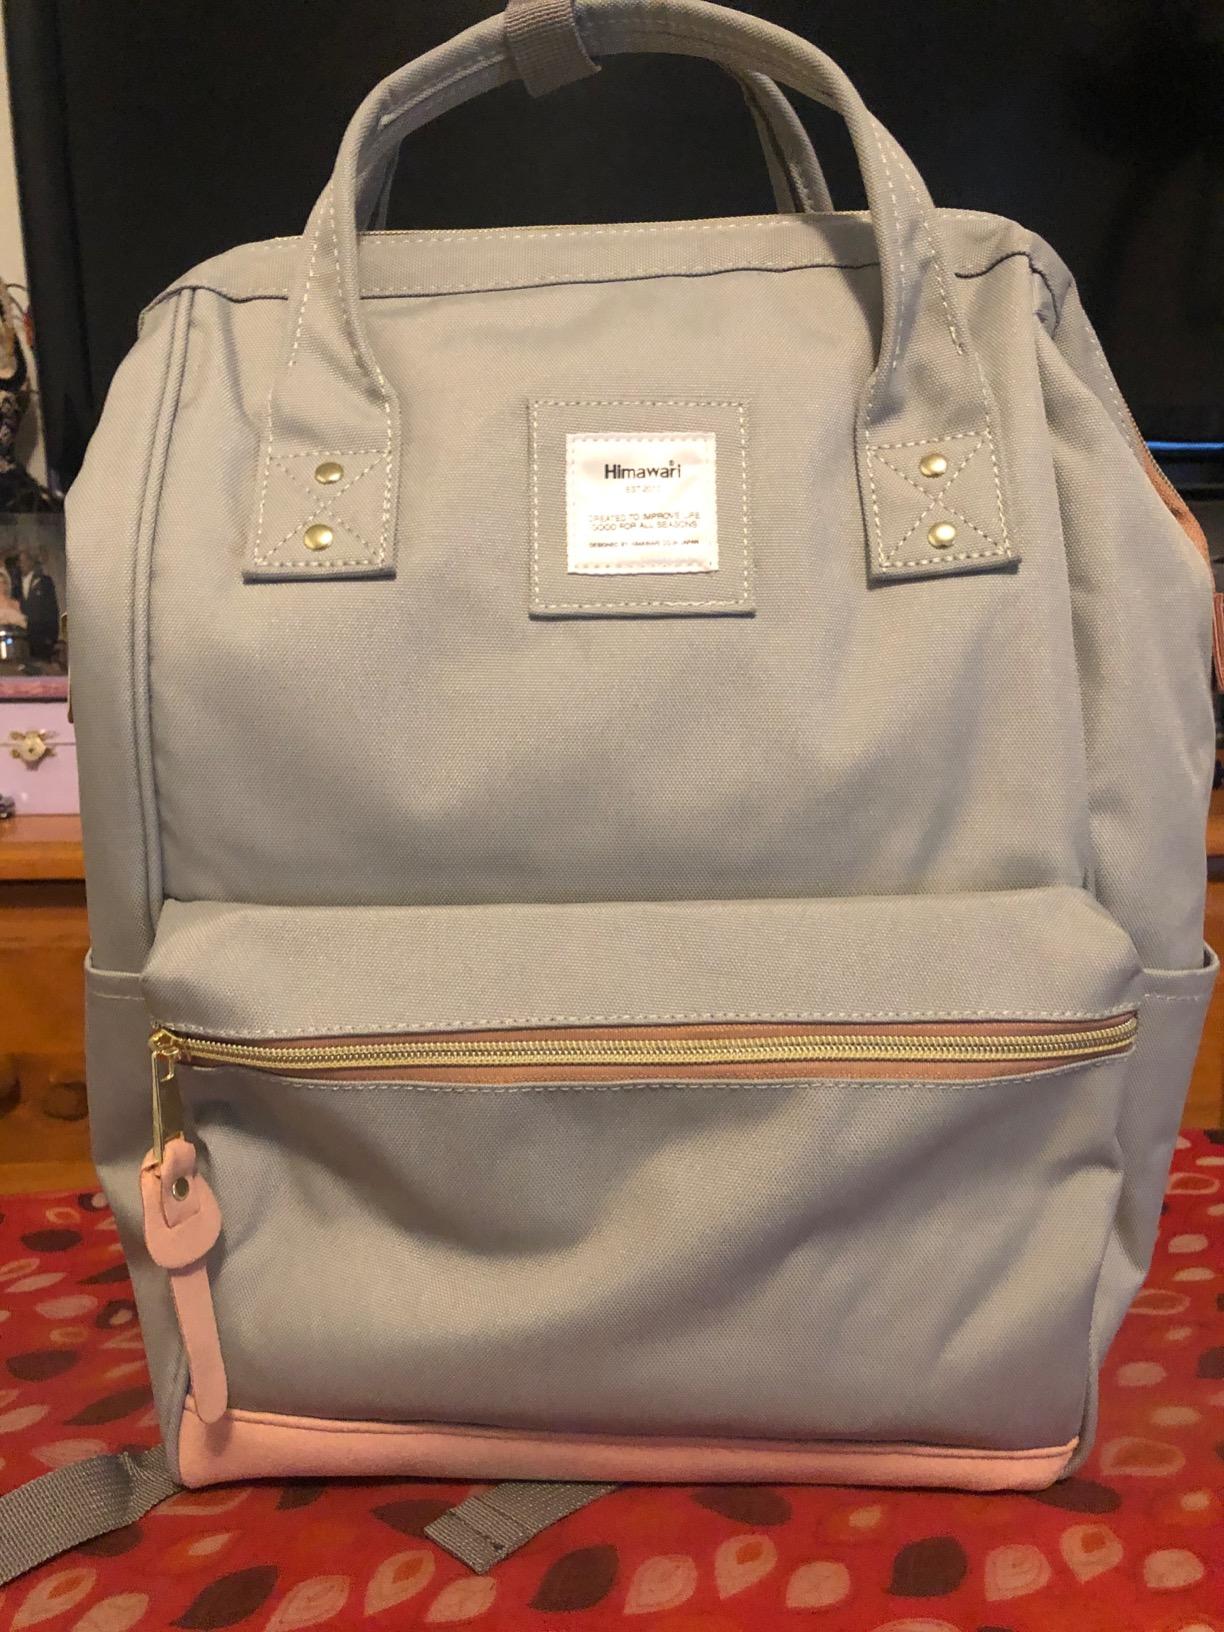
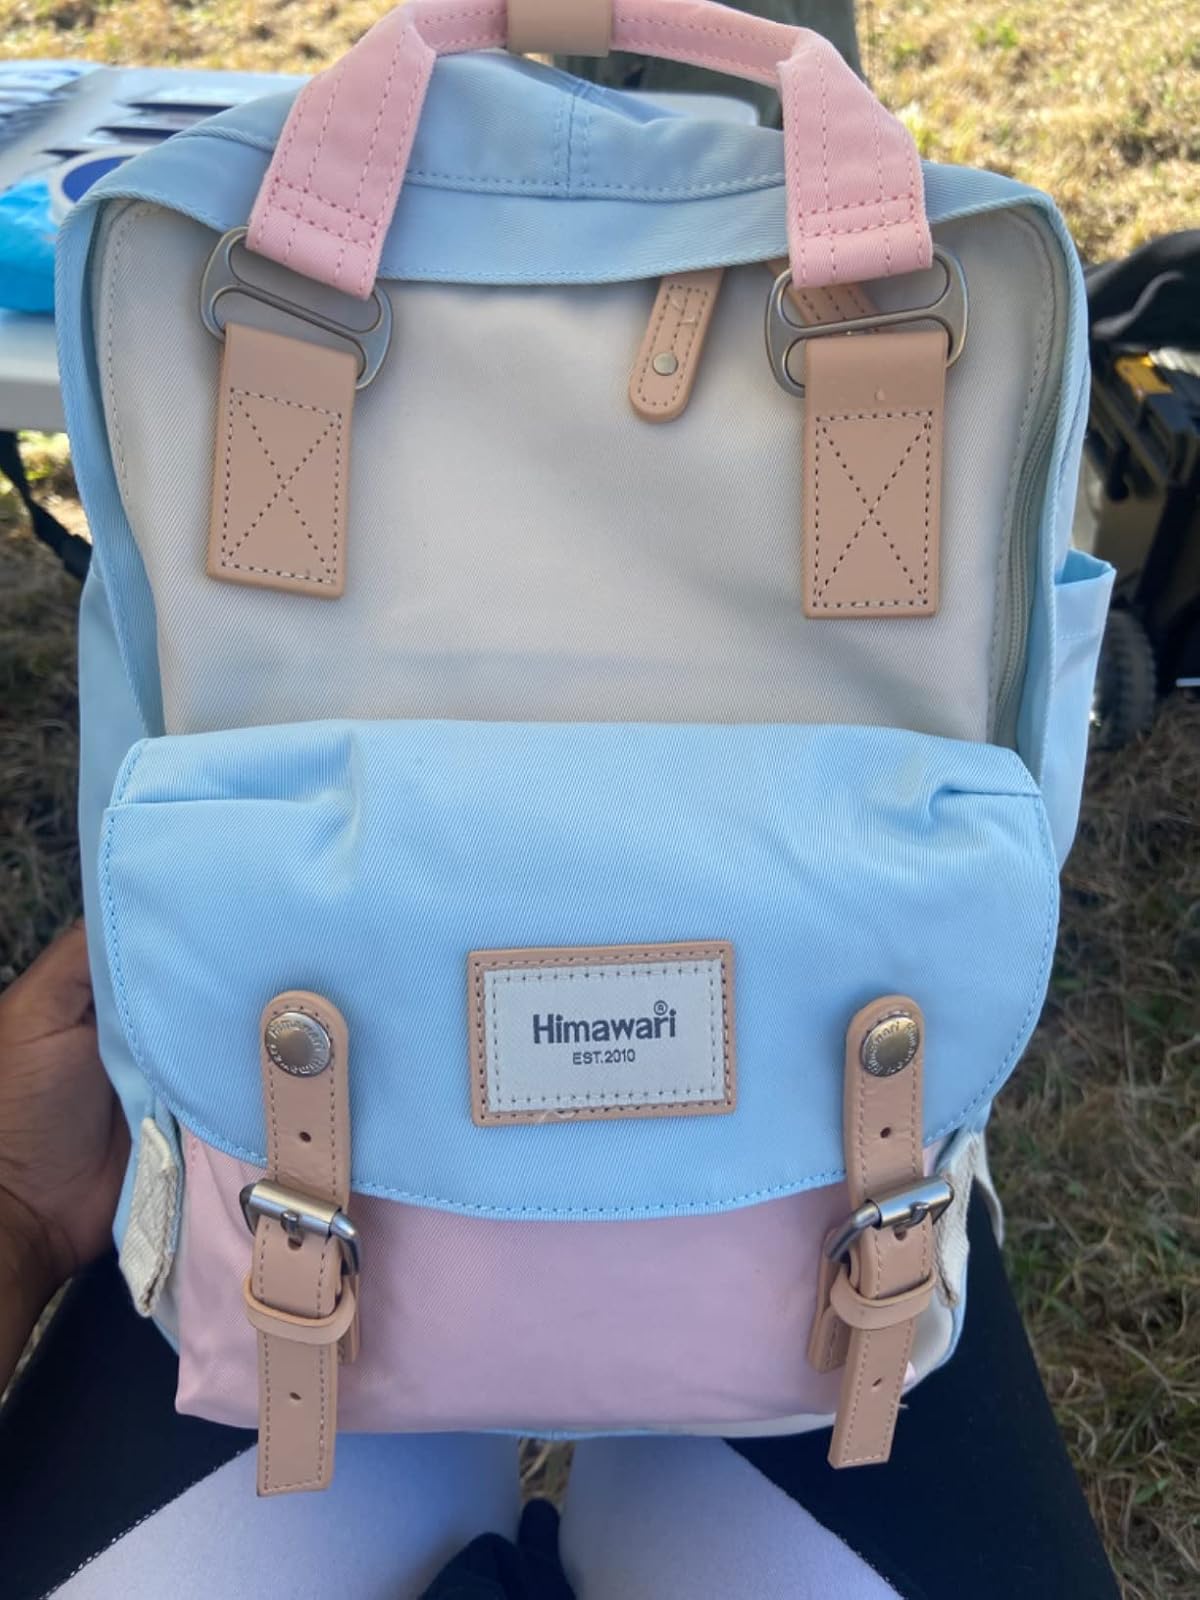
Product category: bag
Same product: no